Rai Pannalal Mehta

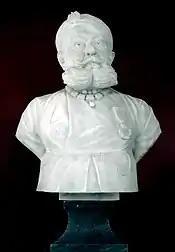

The detractors of Pradhan Rai Pannalal Mehta continued to fill the ears of Maharana Fateh Singh with negative information about the former. In August 1894, Agent to the Governor General (AGG) Col GH Trevor came to Udaipur from Abu. When AGG Col Trevor met Maharana, the latter expressed his desire to dismiss Pannalal from the post of Prime Minister, as in his opinion Pannalal was the evil spirit conspiring in everything against him and was corrupt to the core. The Maharana further stated that he would have dismissed Pannalal long ago, but for fear of the interference by the British Government. Trevor did not like Maharana's idea, however, he found him firm on his decision to remove Pannalal. Trevor, before leaving, called Pannalal aside and advised him to take long leave and proceed out of Udaipur.